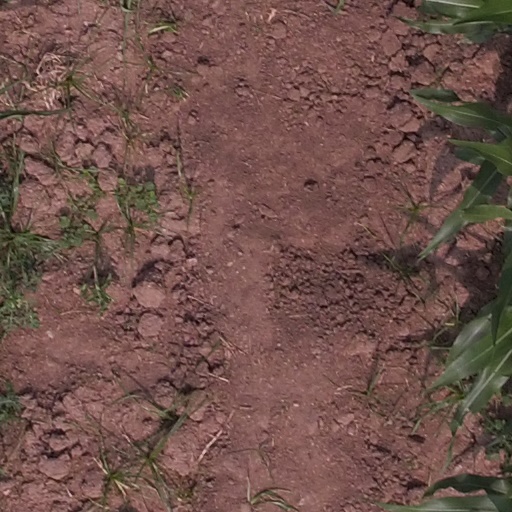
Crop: maize; corn